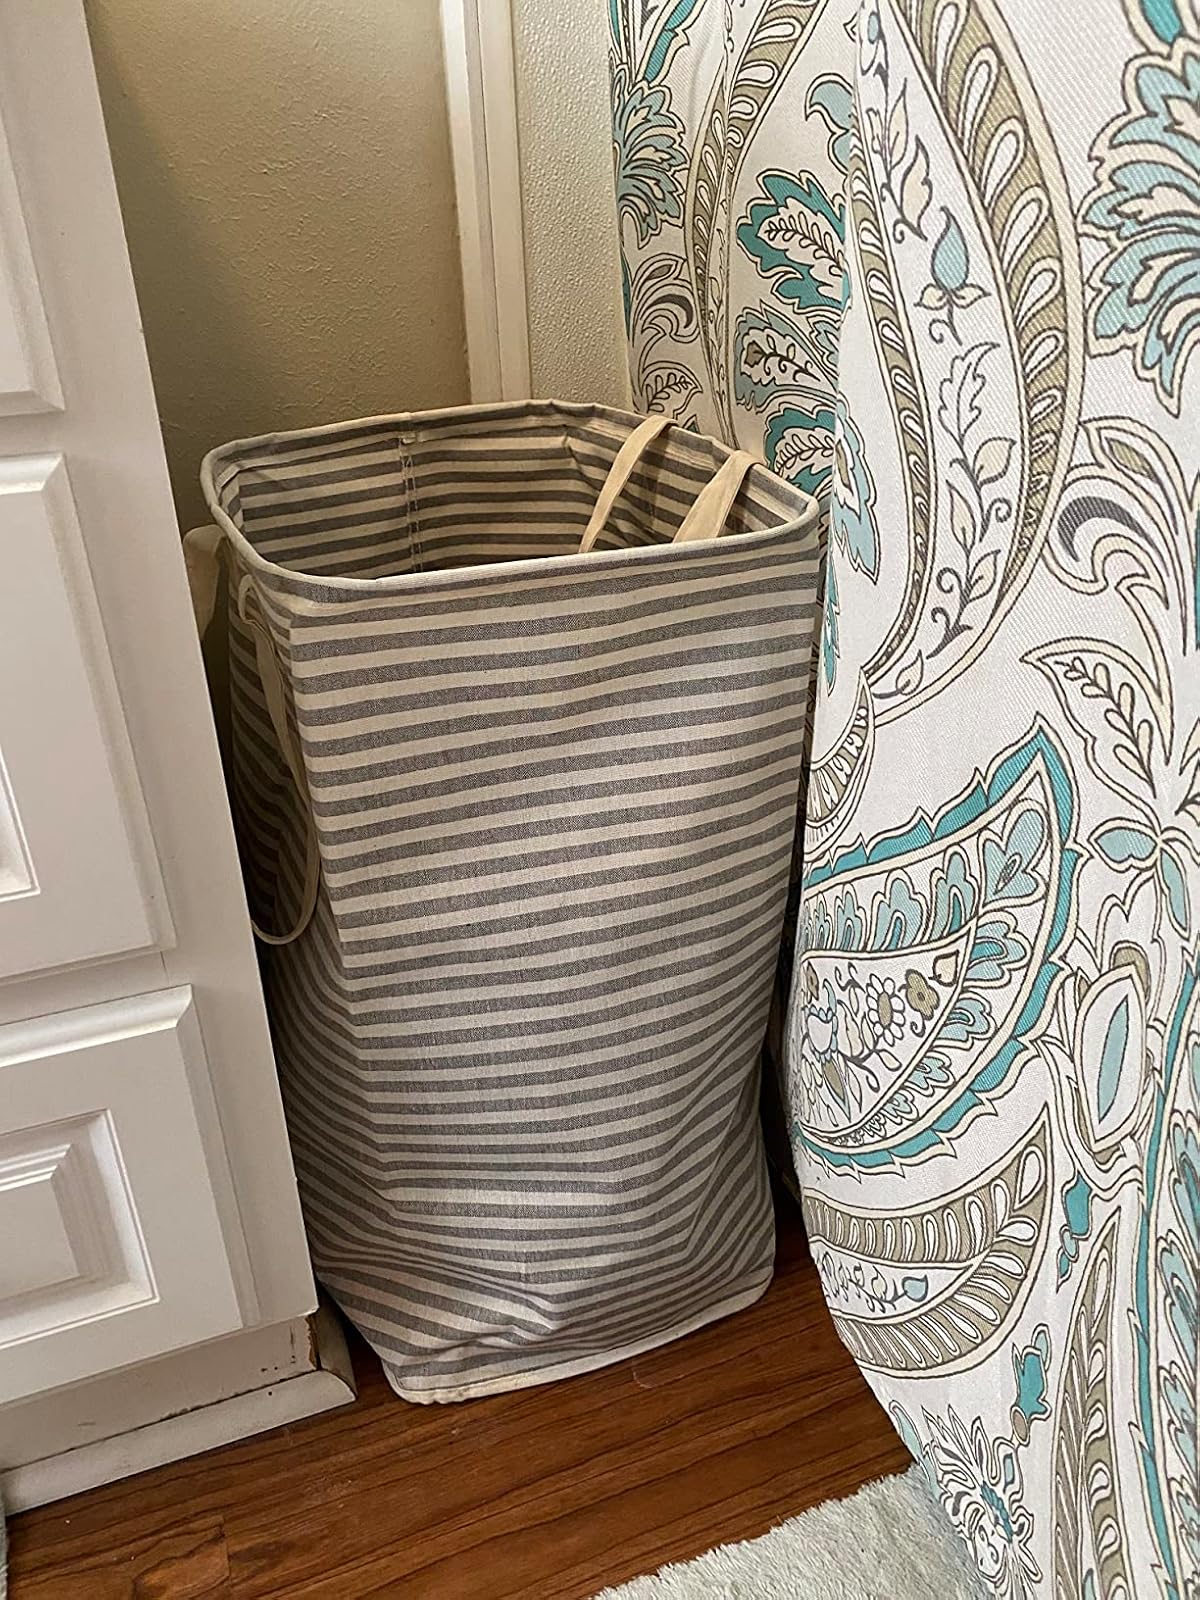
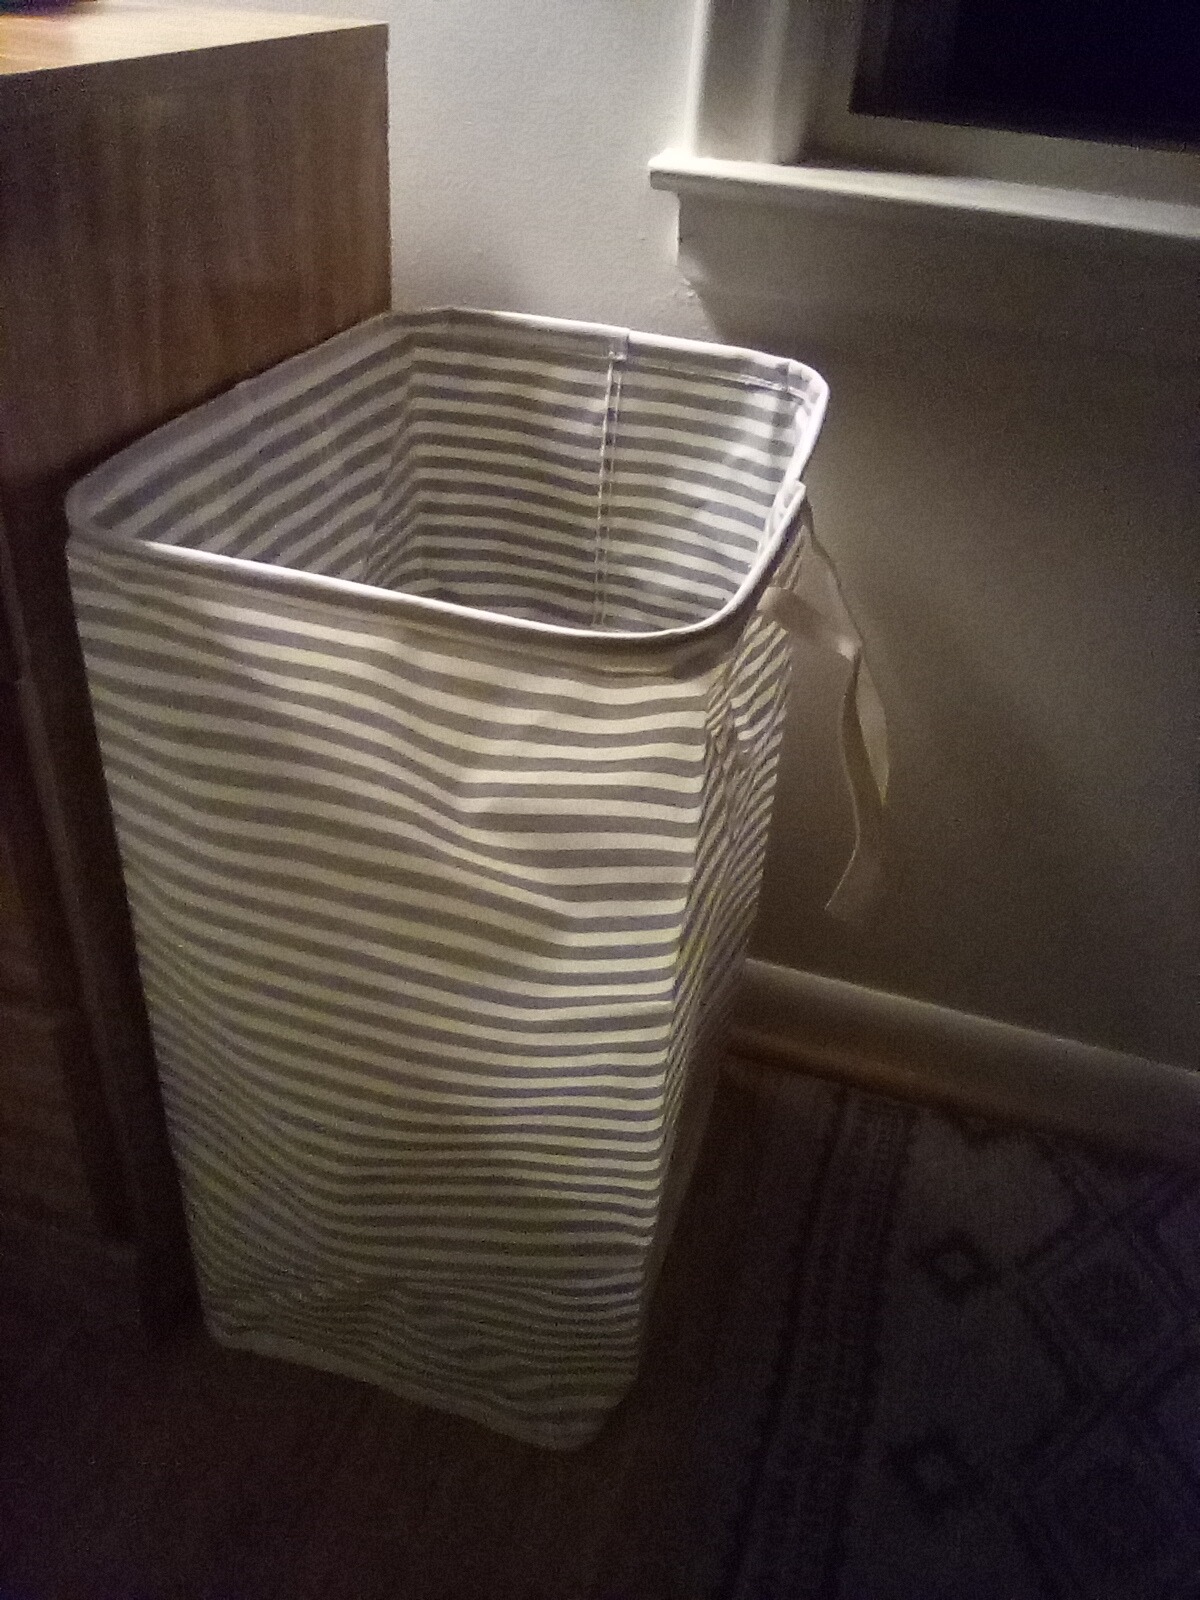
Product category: items_hamper
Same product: yes